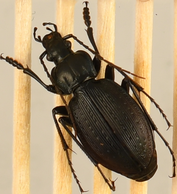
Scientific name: Carabus goryi
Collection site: Mountain Lake Biological Station NEON (MLBS), plot MLBS_002